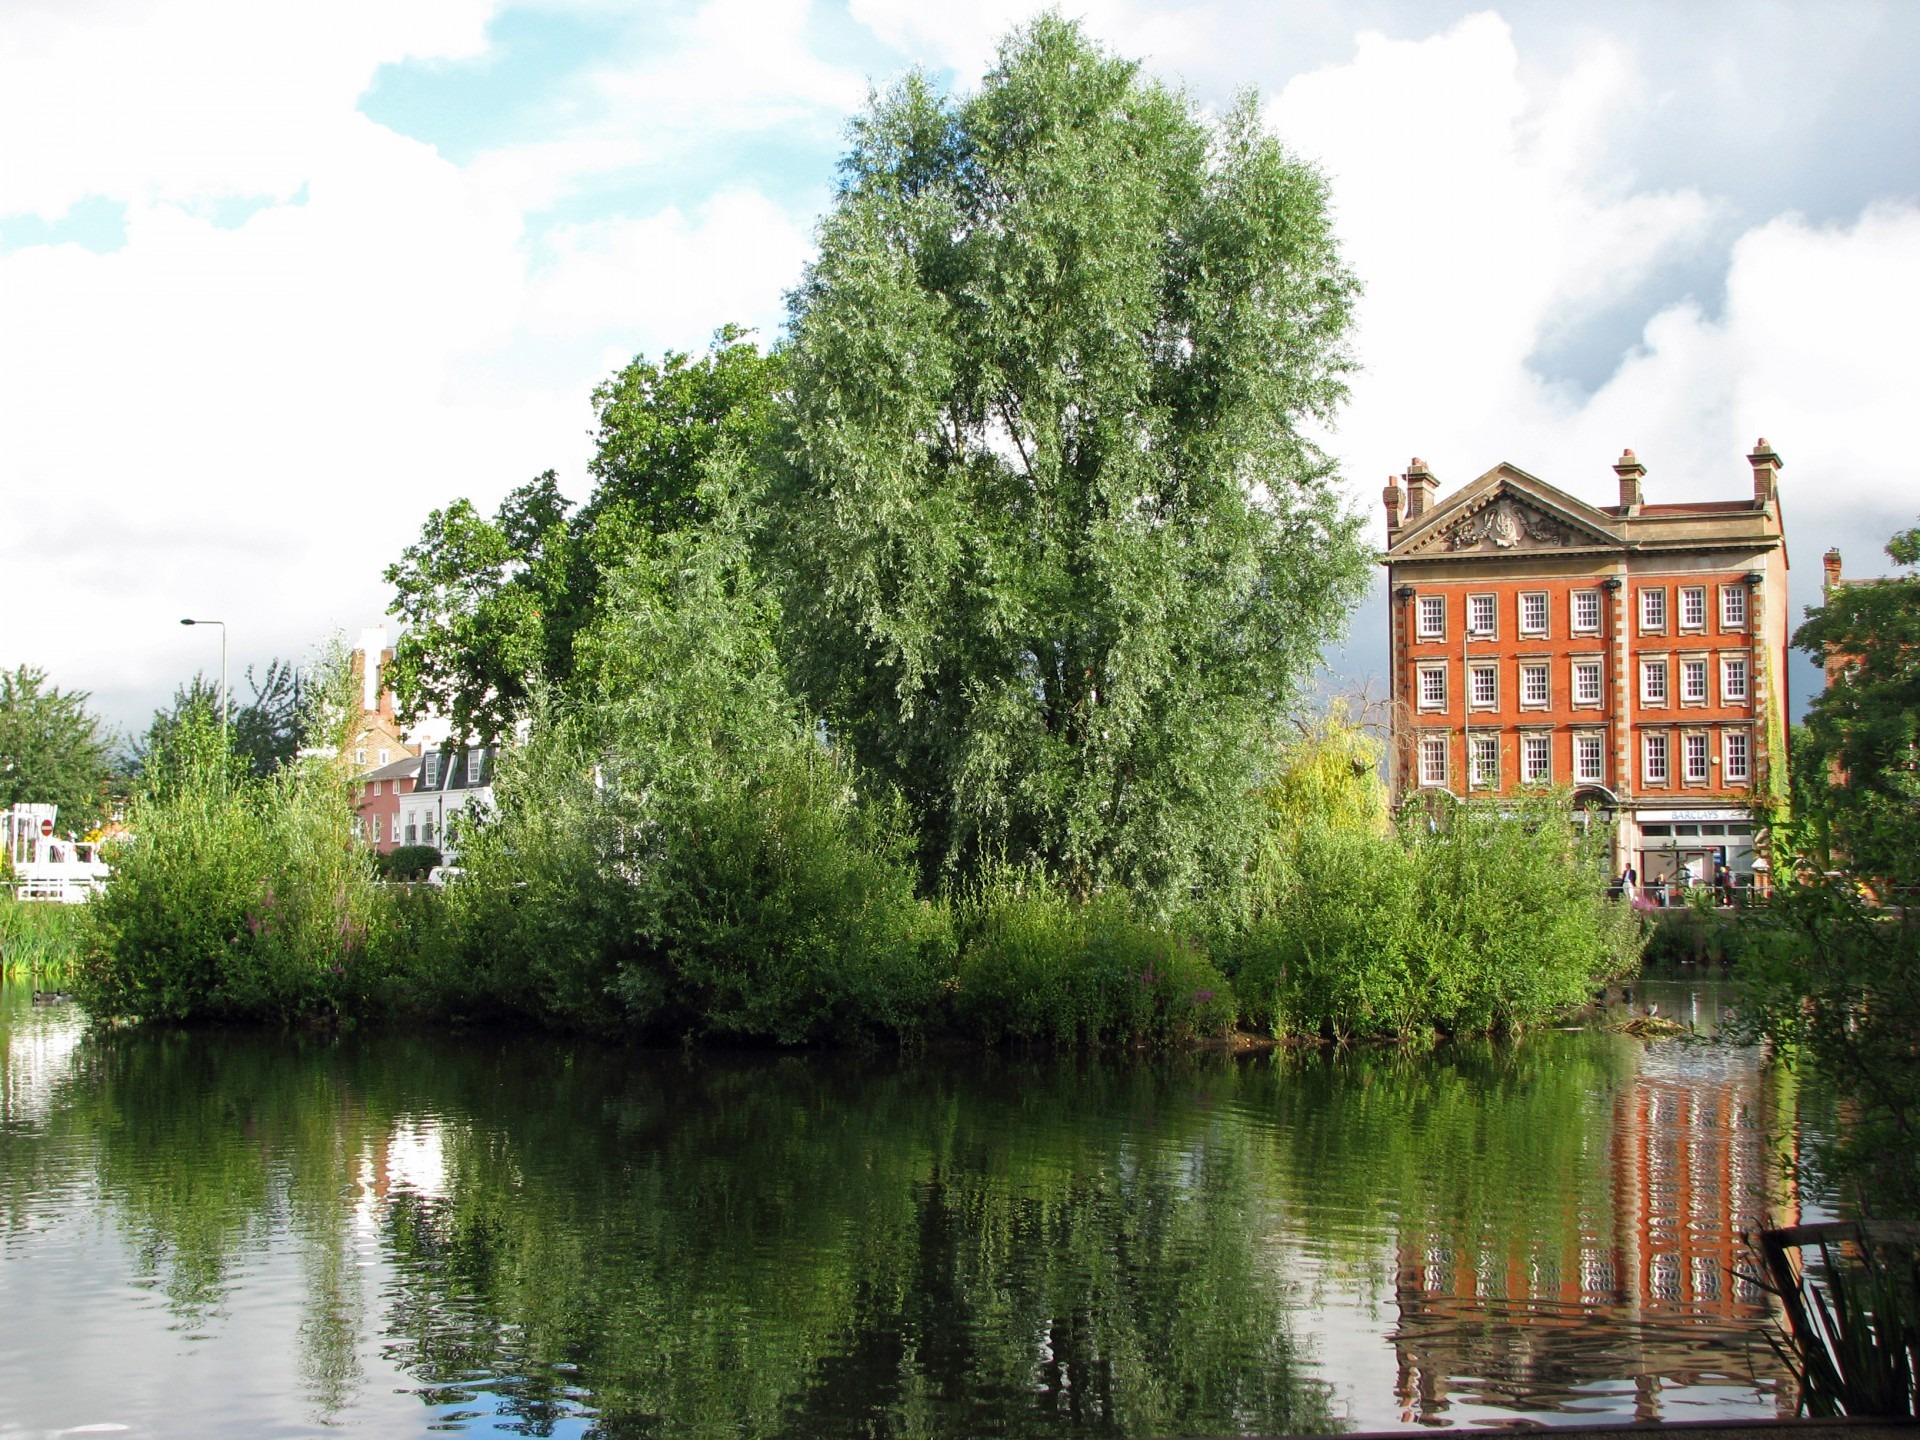
tree, water, nature, flower, building, river, canal, summer, pond, green, reflection, garden, waterway, london, beautiful, estate, barnes, woody plant, bayou